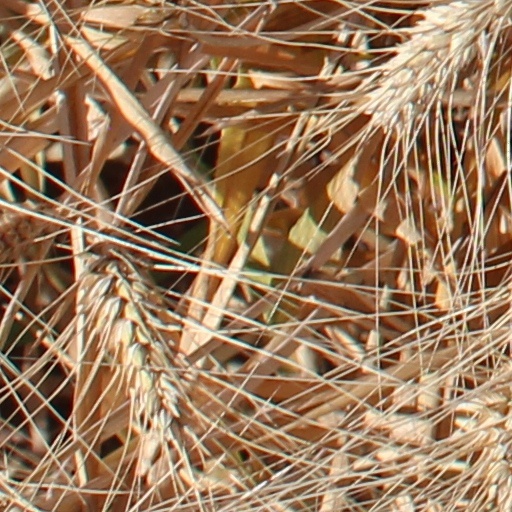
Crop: wheat